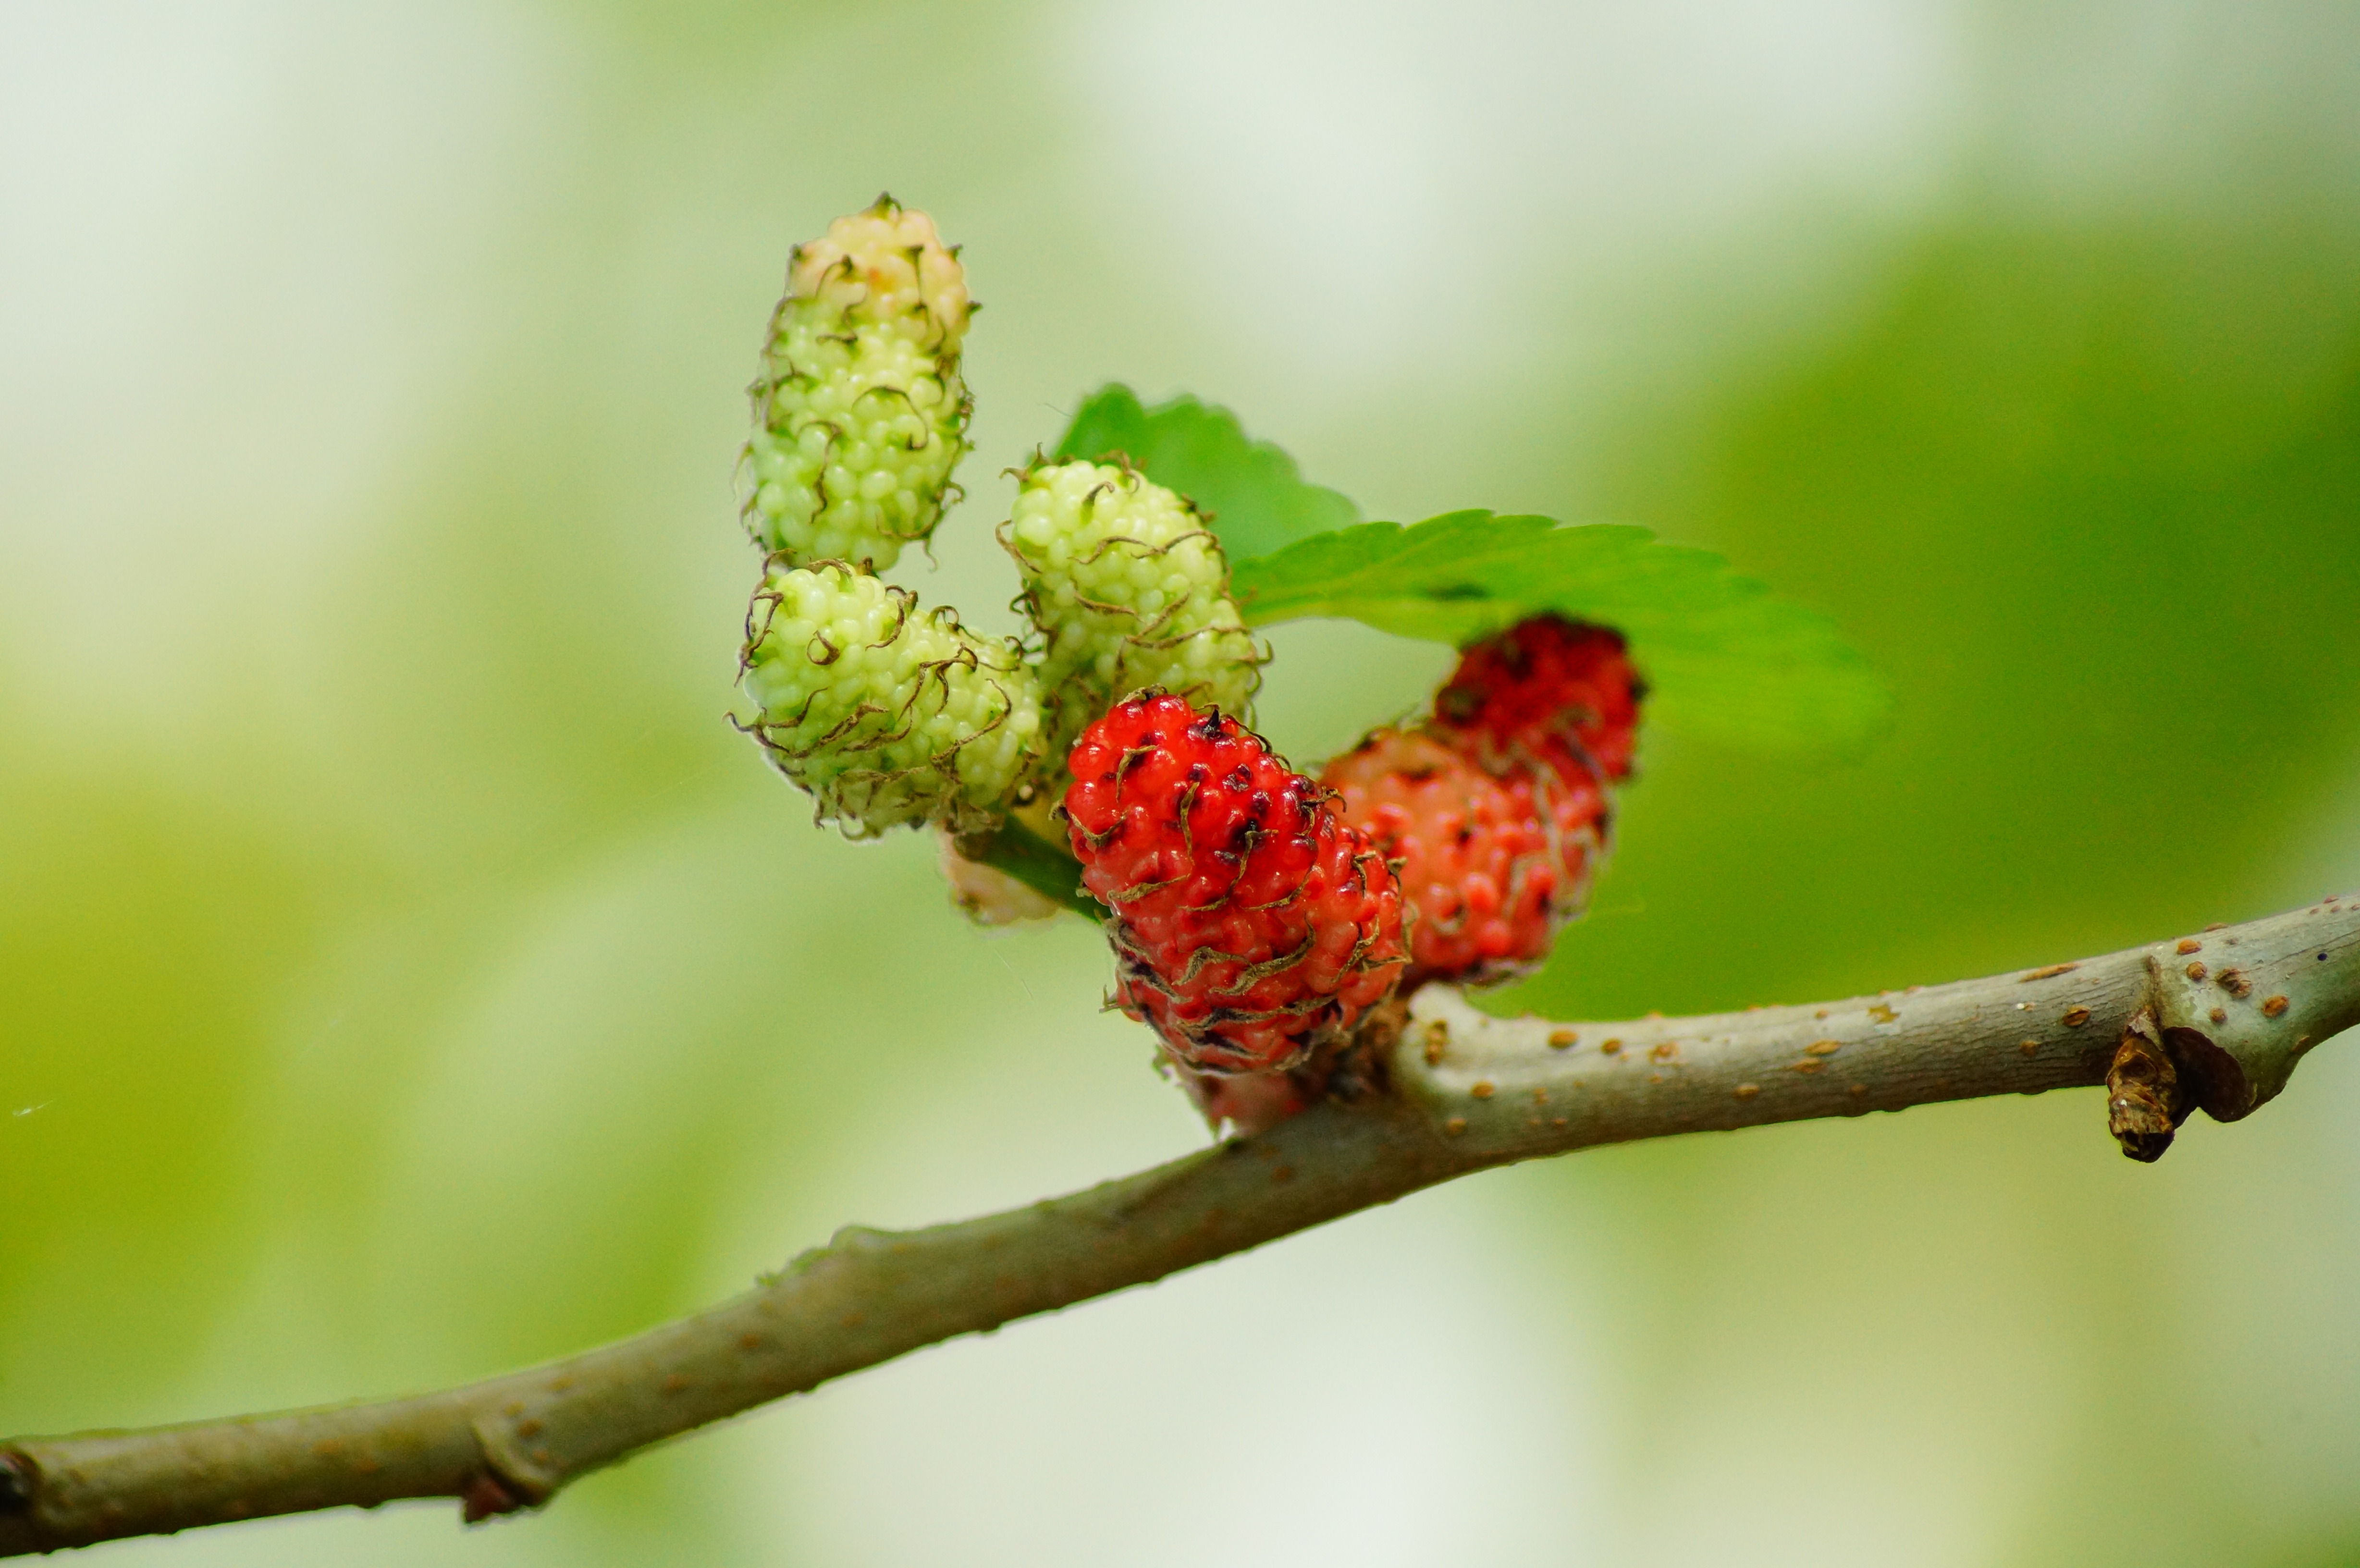
tree, nature, branch, blossom, plant, fruit, berry, sweet, leaf, flower, food, green, red, produce, insect, small, fresh, botany, flora, delicious, fauna, close up, shrub, fruits, bud, macro photography, mulberry, flowering plant, mulberries, plant stem, woody plant, land plant